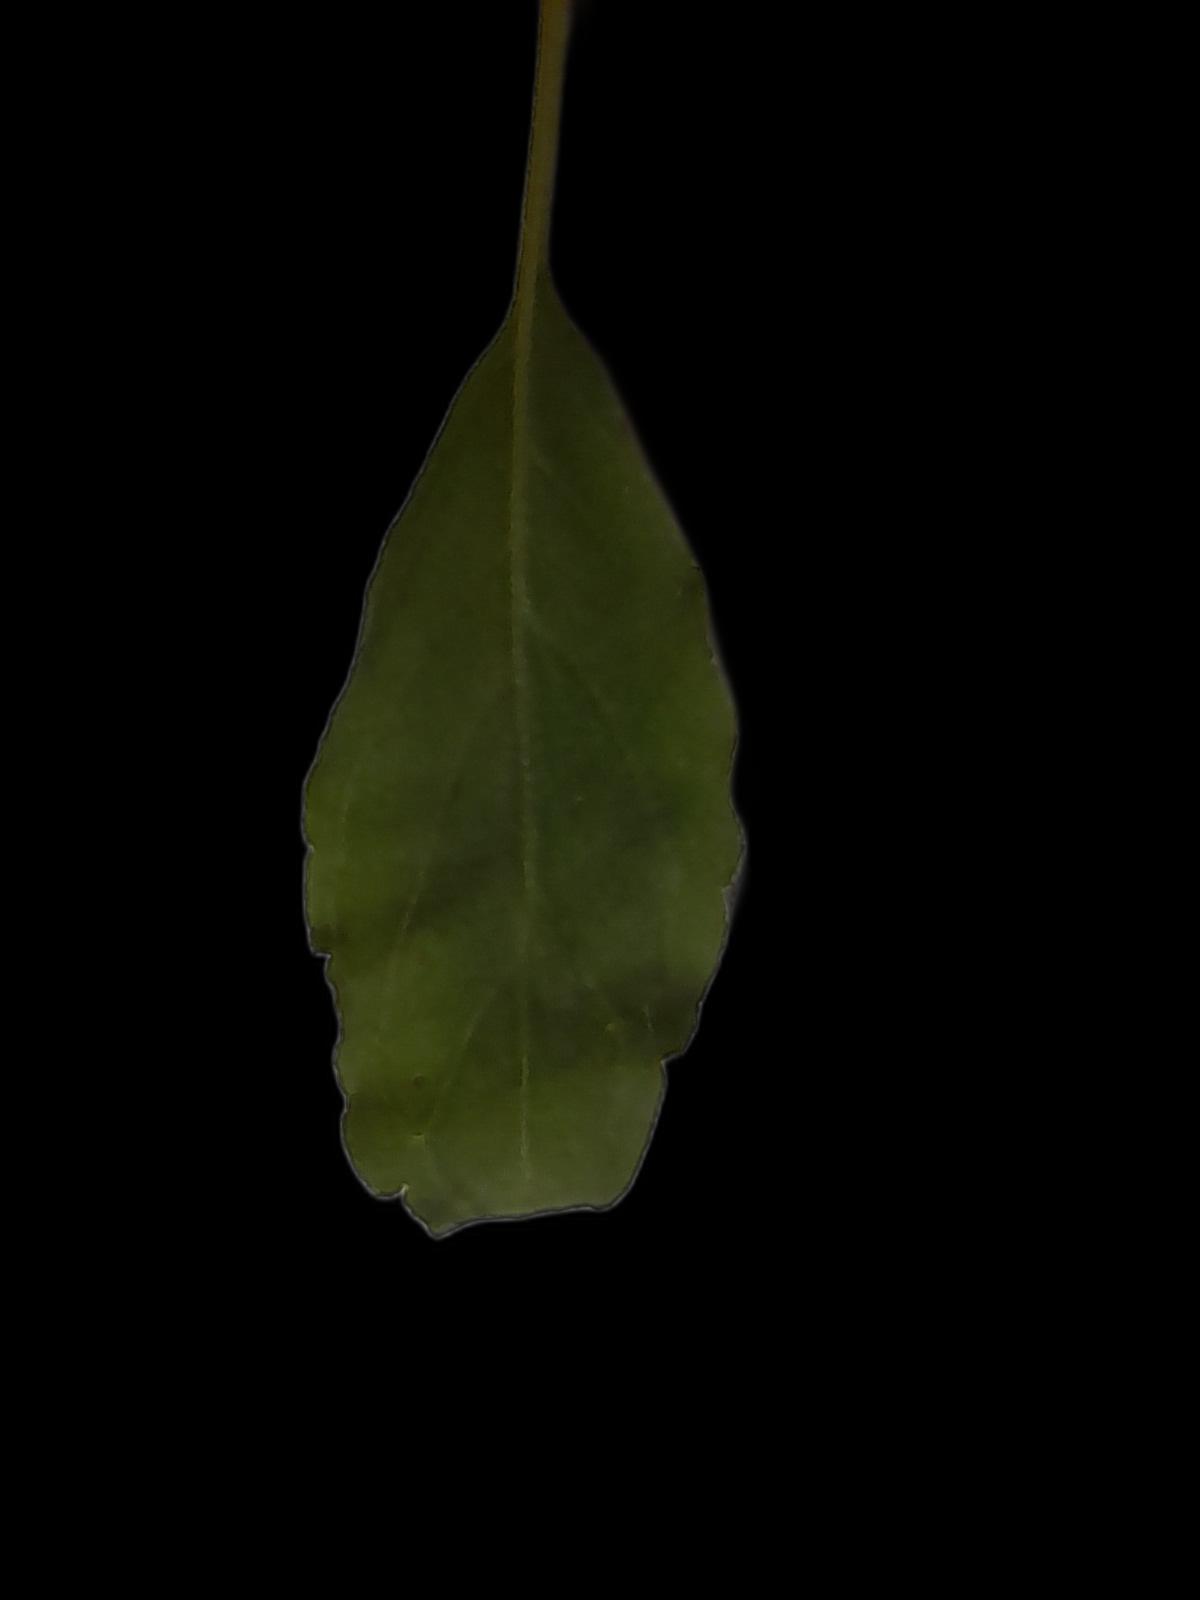
Plant: Tulsi